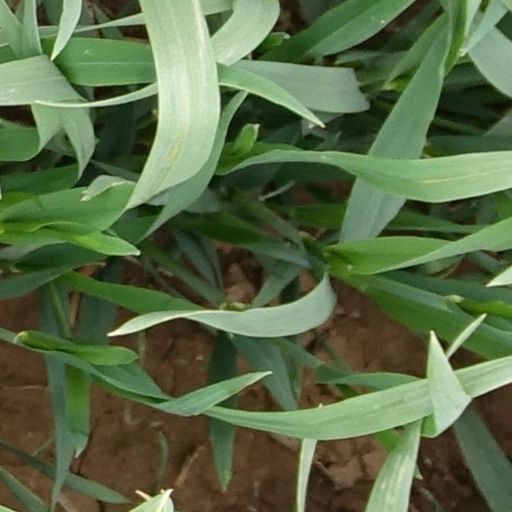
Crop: wheat